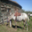
Label: horse